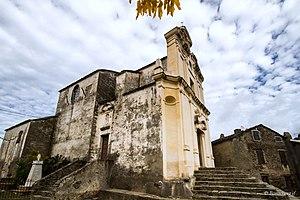
Novale, Castagniccia (Haute-Corse) - L'église paroissiale Saint-Etienne
Novale est une commune française située dans la circonscription départementale de la Haute-Corse et le territoire de la collectivité de Corse. Elle appartient à la piève d'Alesani, située au cœur de la Castagniccia, dans la région de Cervione.